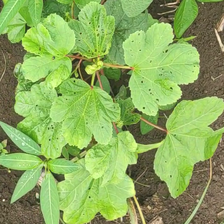
Weed species: Little_Mallow(Malva parviflora)